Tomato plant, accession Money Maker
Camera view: tilt-top (135 deg); turntable rotation: 180 degrees
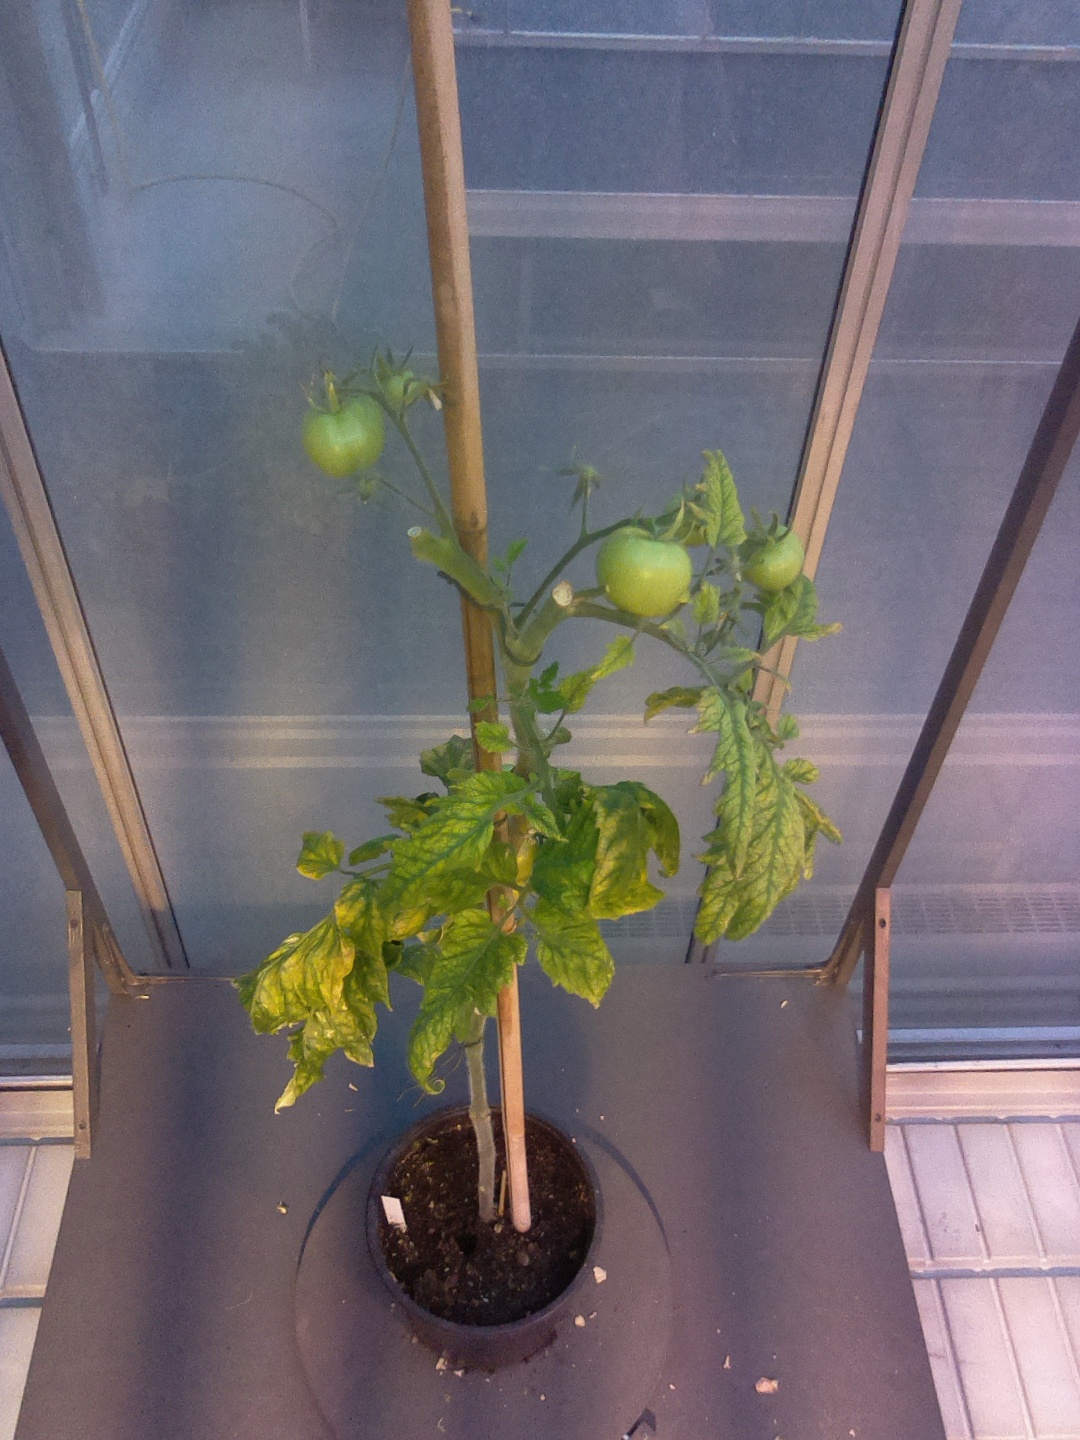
BBCH growth stage 79: 90% -100% of final fruit size